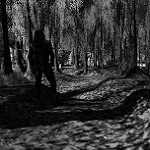
Label: B & W